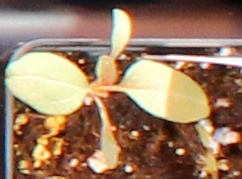
Label: Palmer Amaranth